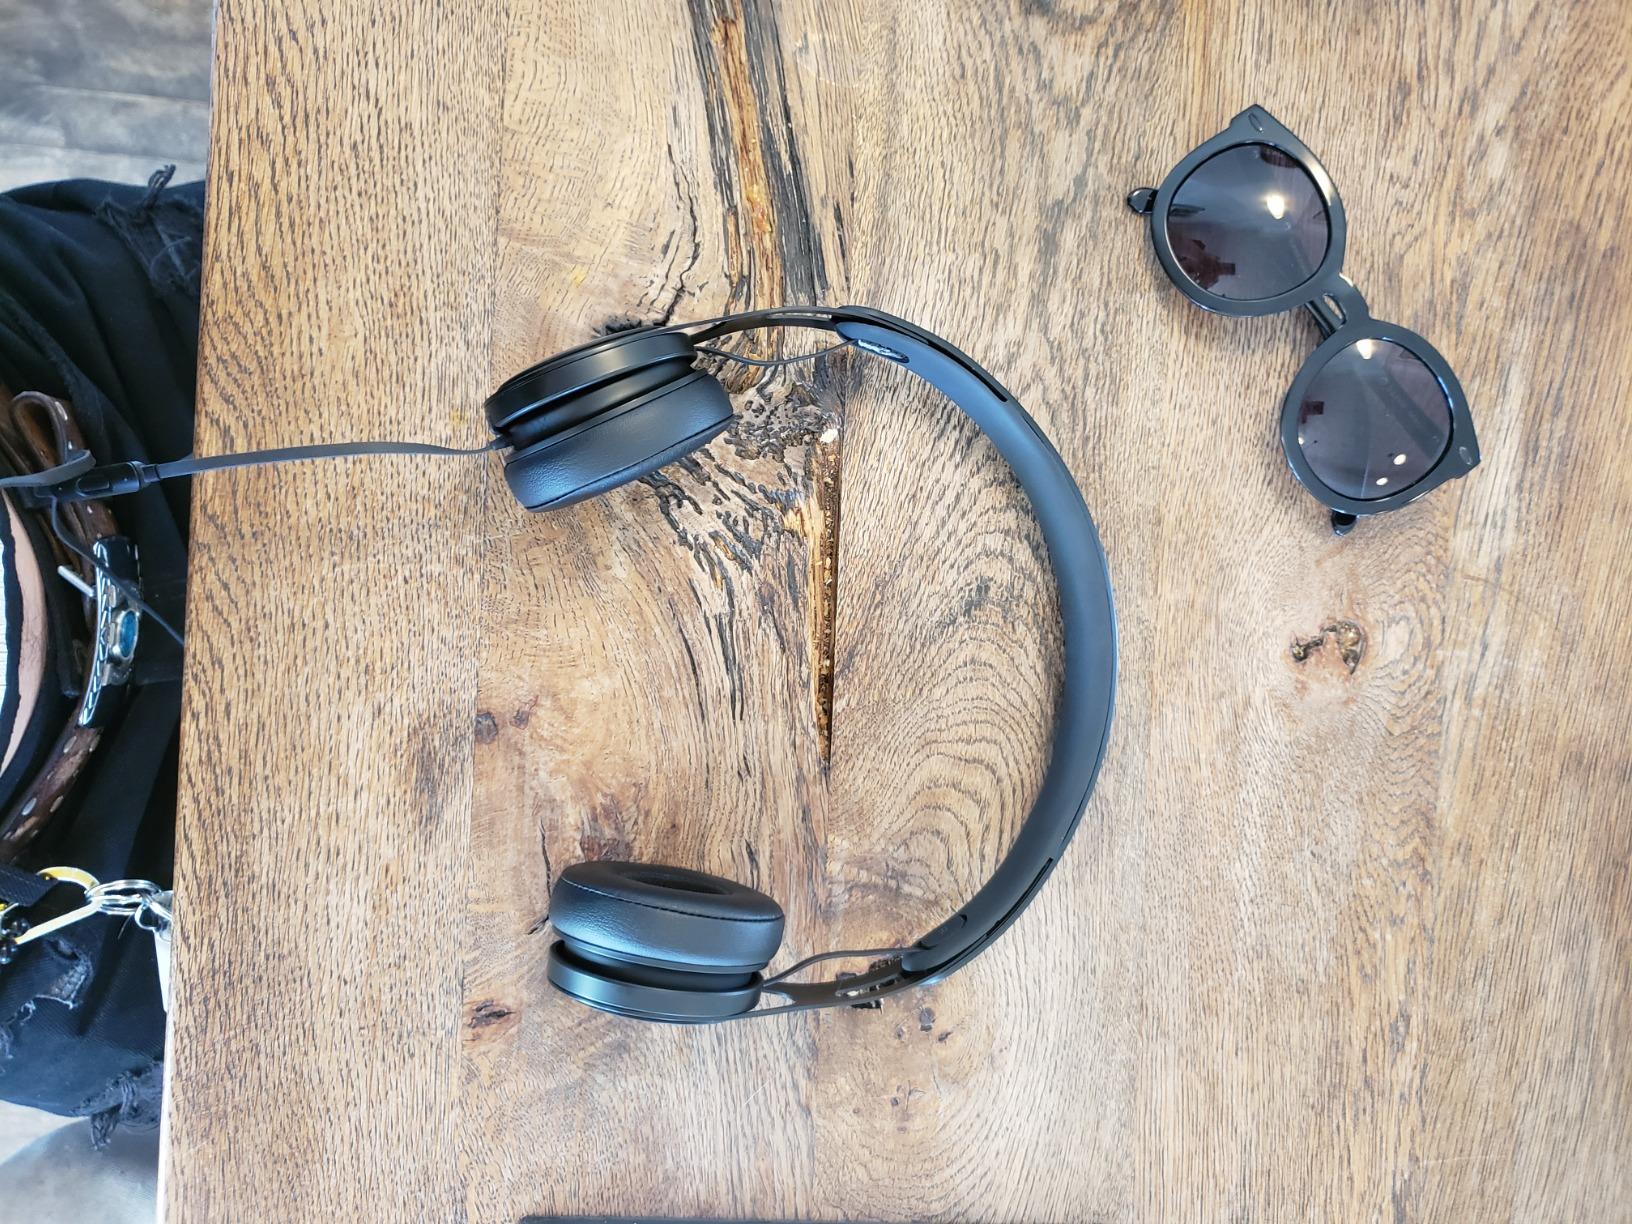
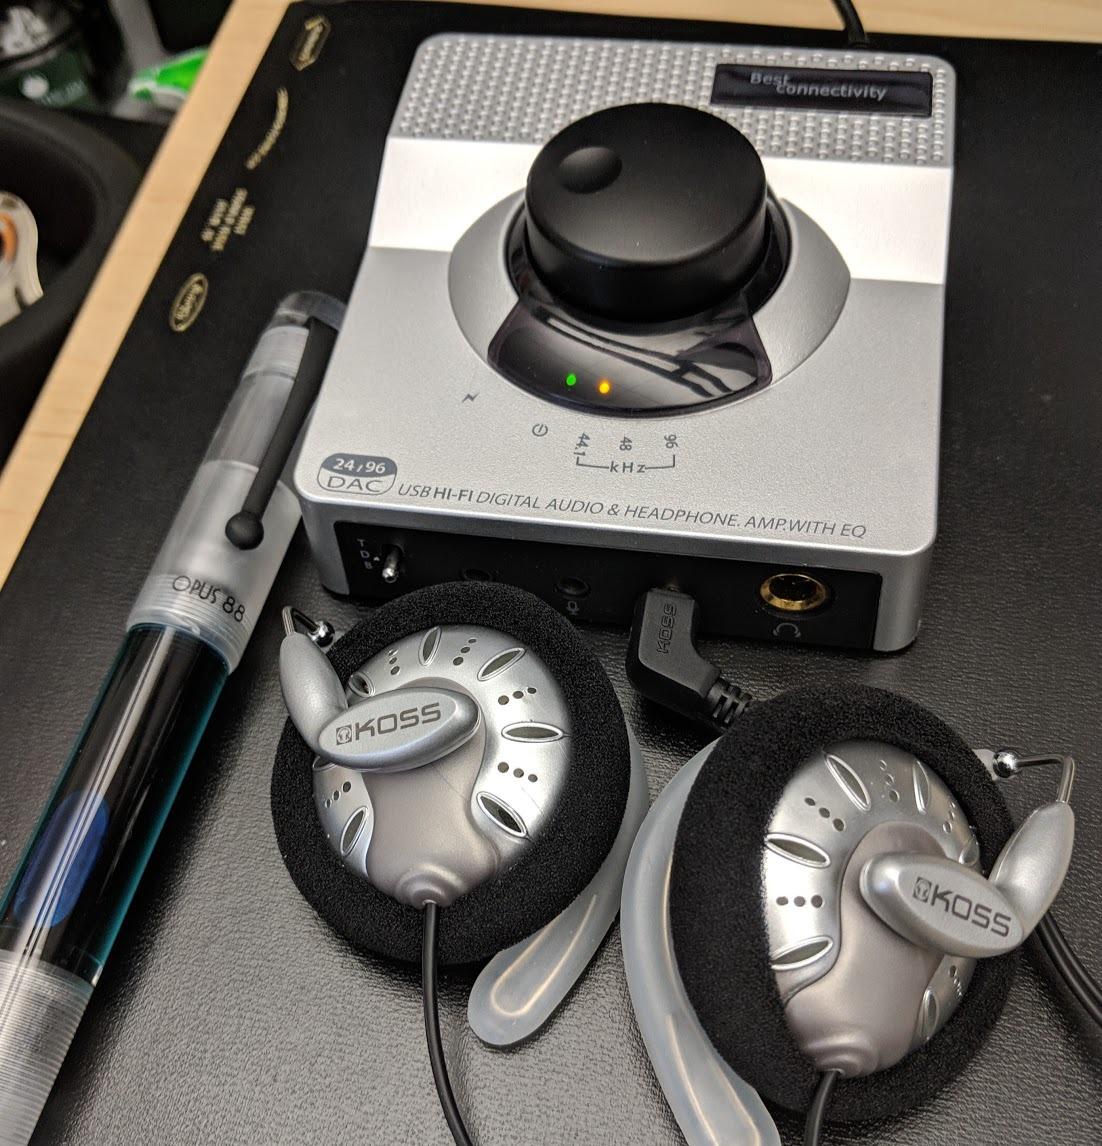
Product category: headphones
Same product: no